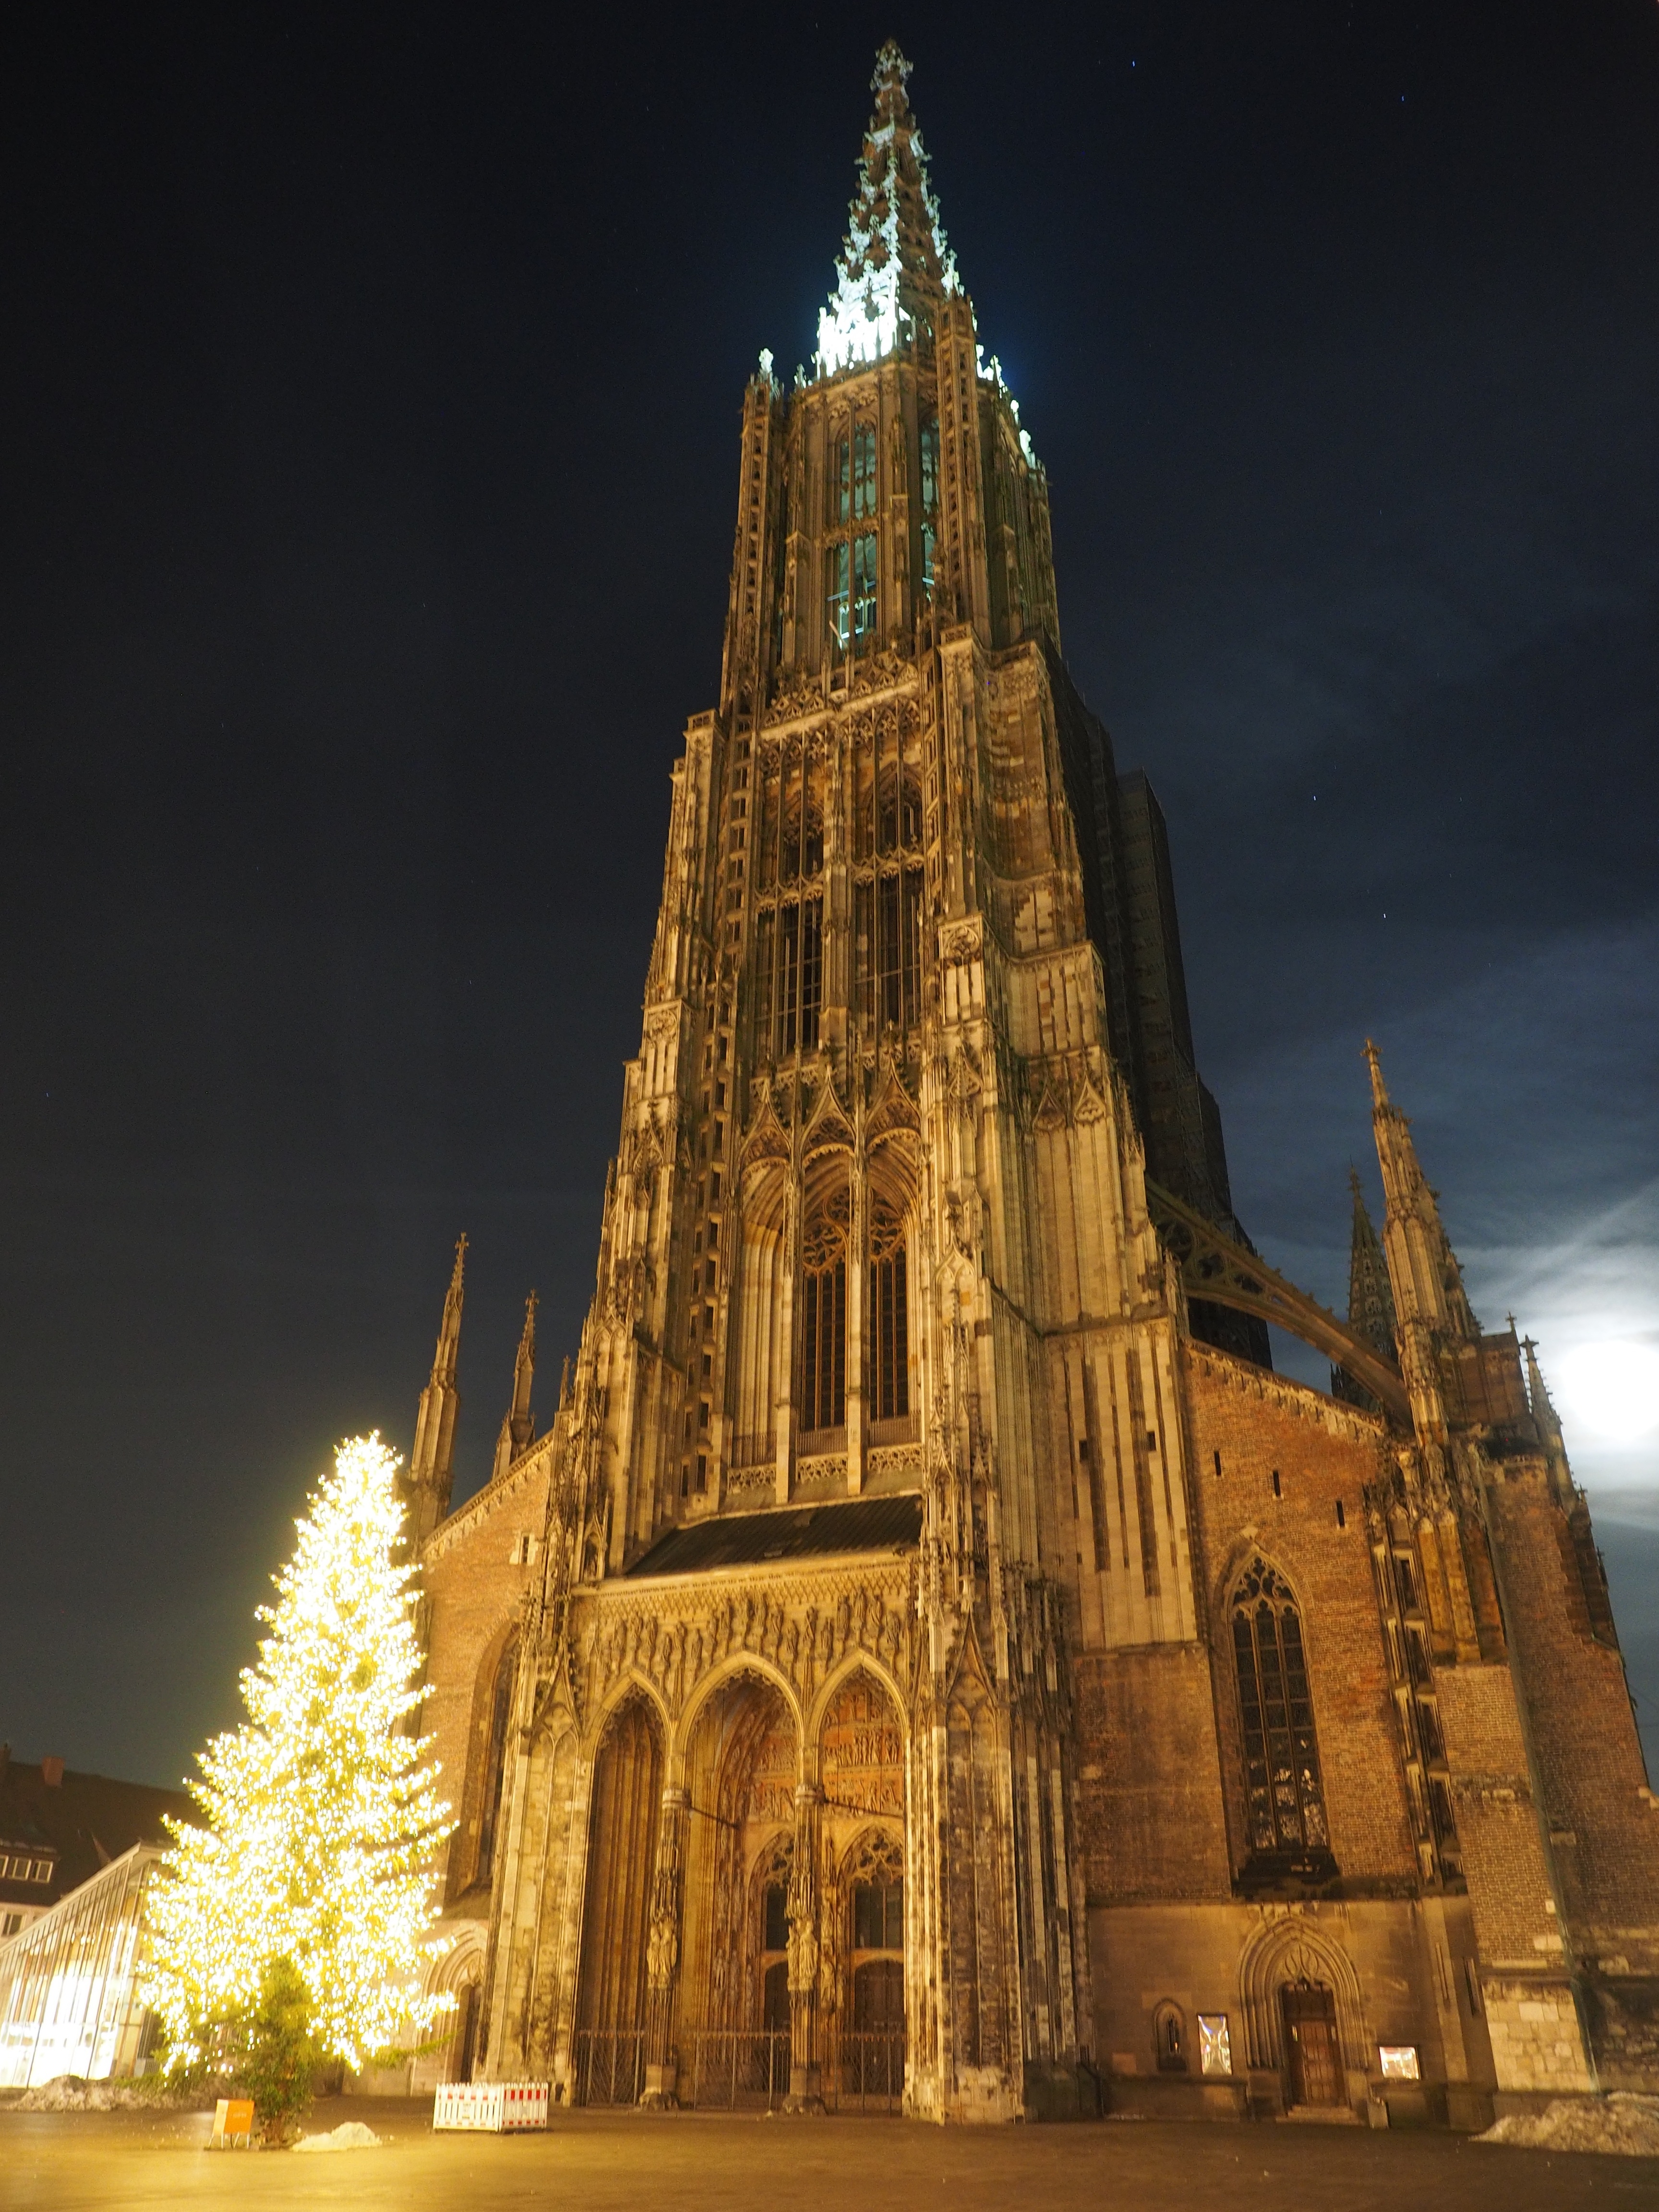
night, building, dark, tower, landmark, church, cathedral, christmas, lighting, christmas tree, place of worship, christmas decoration, temple, spire, steeple, lamps, ulm, christmas decorations, gothic architecture, christmas lights, munster, ulm cathedral, cathedral square